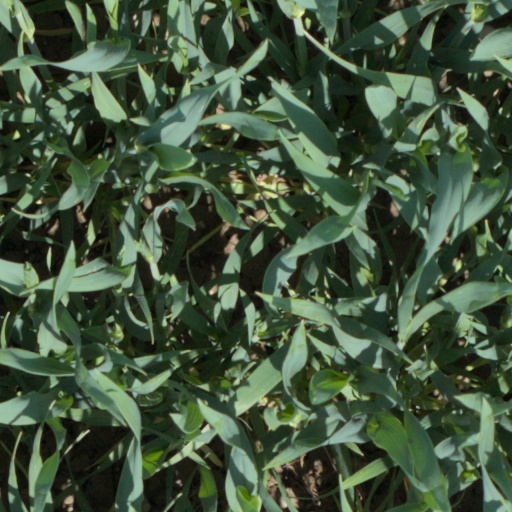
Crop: wheat